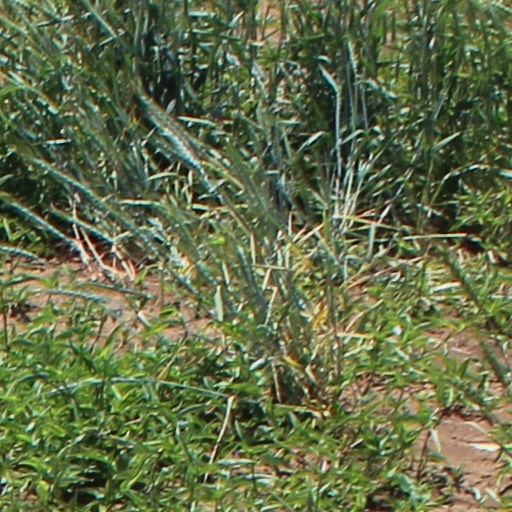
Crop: wheat